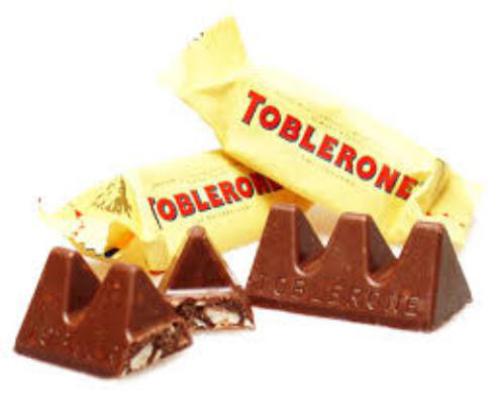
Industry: Food